SummerSlam (2018)

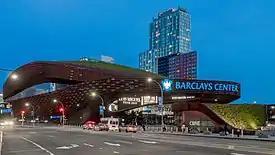
The event was held at the Barclays Center in Brooklyn, New York.

SummerSlam is an annual professional wrestling event produced every August by WWE since 1988. Dubbed "The Biggest Party of the Summer", it is one of the promotion's original four pay-per-views (PPV), along with WrestleMania, Royal Rumble, and Survivor Series, referred to as the "Big Four". It has since become considered WWE's second biggest event of the year behind WrestleMania. Announced on August 14, 2017, the 2018 event was the 31st SummerSlam and was scheduled to be held on August 19, 2018, at the Barclays Center in Brooklyn, New York for the fourth consecutive year. It featured wrestlers from the Raw, SmackDown, and 205 Live brand divisions. The event aired on pay-per-view worldwide and was livestreamed on the WWE Network. Tickets went on sale on February 2 through Ticketmaster.